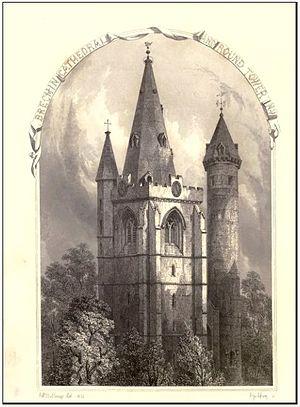
L'évêque de Brechin est le chef ecclésiastique du diocèse de Brechin ou Angus, basé à la cathédrale de Brechin.